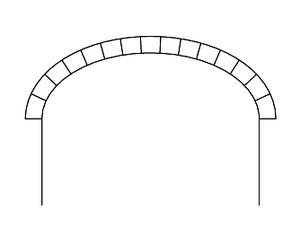
Arc en anse de panier
L’arc est l'élément d'ossature de directrice courbe ou polygonale, qui enjambe l'espace ouvert entre deux piliers ou murs en transmettant toute la charge qu'il supporte aux appuis, moyennant une force oblique dénommée « poussée ».
Ce lexique reprend le vocabulaire architectural, typologique et constructif, souvent commun, aux Arcs et voûtes